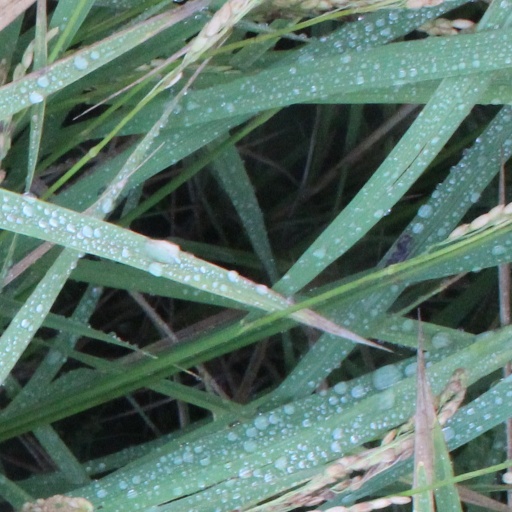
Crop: rice